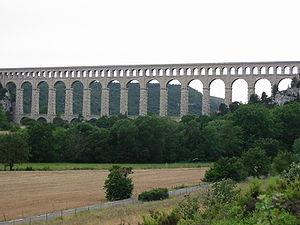
L’aqueduc de Roquefavour est un pont-aqueduc en arc en pierre d'une longueur de 393 mètres, et d'une hauteur de 82,65 mètres. Situé sur la commune de Ventabren dans les Bouches-du-Rhône, il sert à l'acheminement de l'eau de la Durance à Marseille et fait partie d'un canal appelé canal de Marseille. Il franchit la vallée de l'Arc, enjambant à la fois la rivière, la route d'Aix-en-Provence à Berre et la voie ferrée Aix-Rognac.